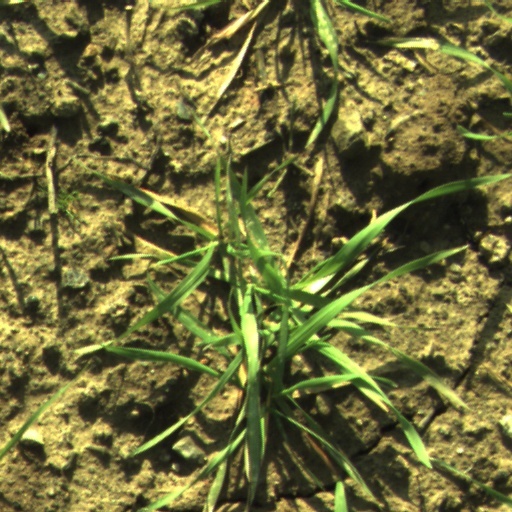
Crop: wheat